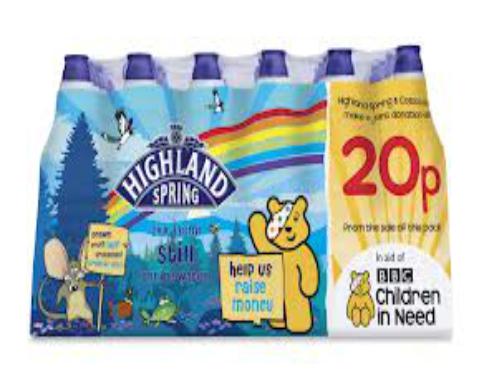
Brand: Highland Spring
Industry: Food